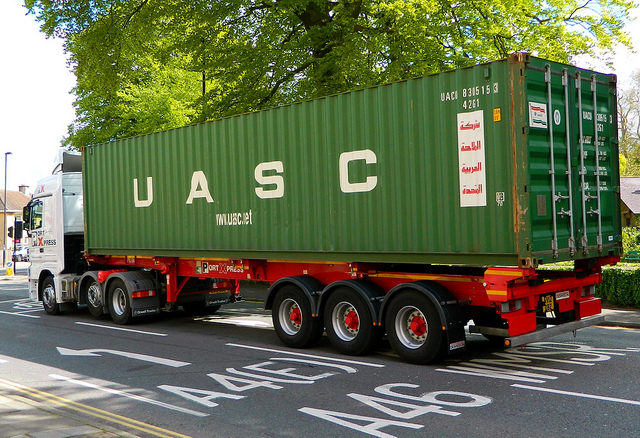
a a truck on a city street near many trees

A semi truck pulling a big green trailer

The truck is hauling a very large load.

A UASC semi truck drives down the road.

A green semi-truck drives down a shaded street.